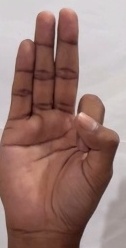
ASL sign: F